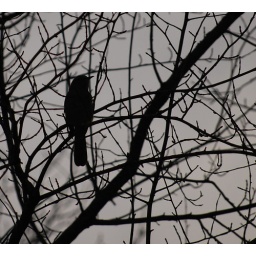
bird in tree